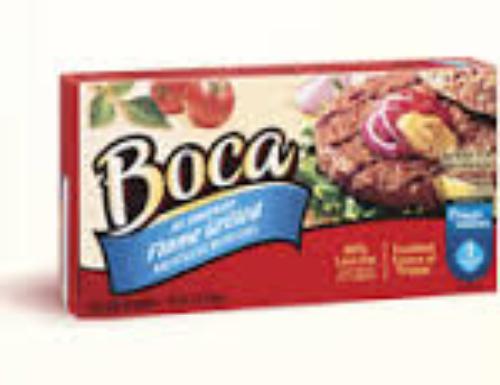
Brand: Boca Burger
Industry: Food